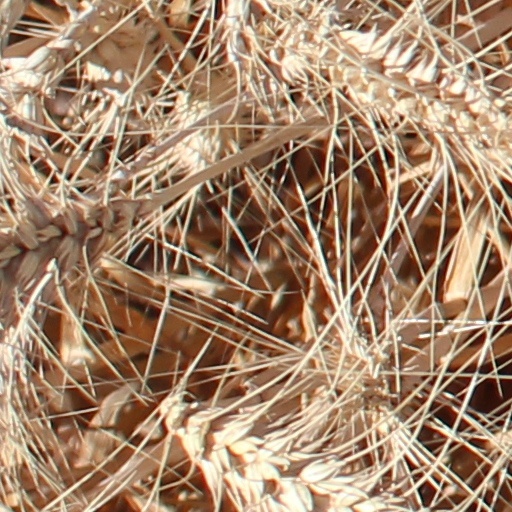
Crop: wheat